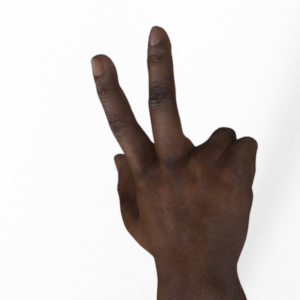
Label: scissors